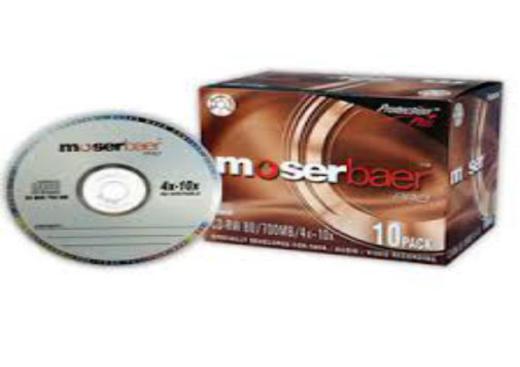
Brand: moser baer
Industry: Necessities